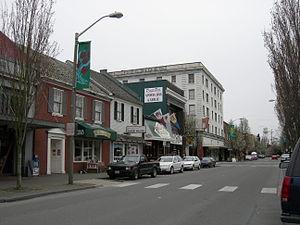
La ville de Mount Vernon est le siège du comté de Skagit, situé dans l'État de Washington, aux États-Unis. Elle doit son nom à l'ancienne résidence de George Washington, Mount Vernon.